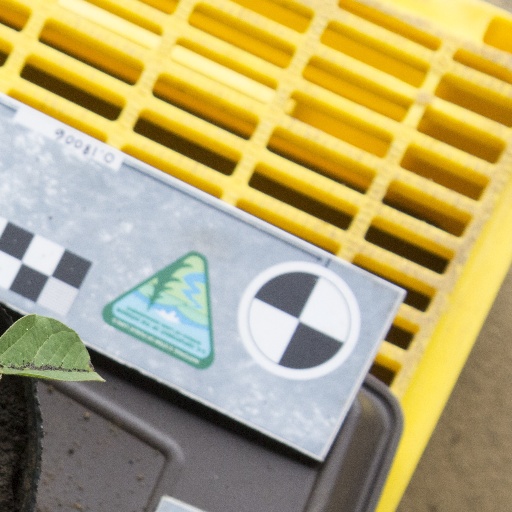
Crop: soybean